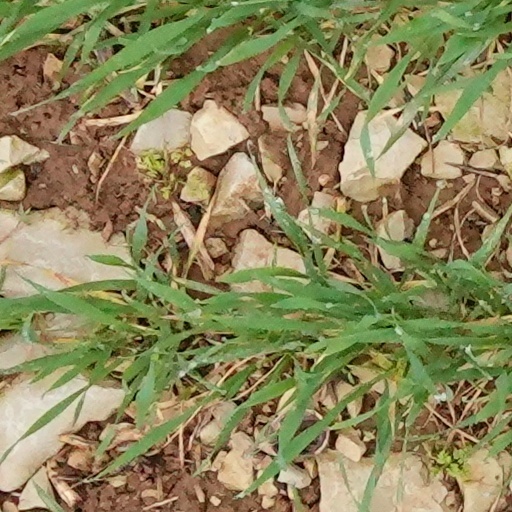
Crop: wheat